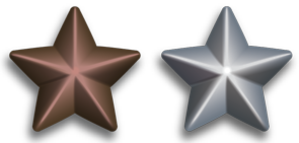
Une service star est une récompense en métal de la forme d'une étoile portée par les membres des sept services fédéraux en uniforme sur les médailles et rubans émis par ces services des États-Unis pour désigner des récompenses particulières ou des périodes de service supplémentaires.
Salvador Montoya Guerrero, né à Ciudad Acuña, Coahuila au Mexique le 28 janvier 1919, mort à Odessa au Texas le 8 décembre 2009, est un animateur radio et TV, homme politique et un des rares écrivains dont la vie en tant qu'acteur puis l'œuvre en tant que témoin sont au carrefour du contexte historique de l'immigration déclenchée par la Révolution Mexicaine, puis la Grande Dépression, La Seconde Guerre mondiale, le Mouvement des droits civiques aux États-Unis annonciateur de l'élection de Barack Obama après l'ère Bush.